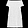
Label: Dress